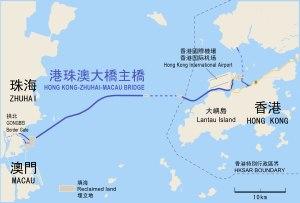
Le pont Hong Kong-Zhuhai-Macao est une série de ponts et de tunnels qui relient Zhuhai, Hong Kong et Macao en traversant le Delta de la rivière des Perles dans le sud de la Chine.